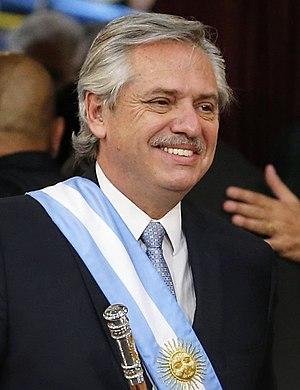
L’élection présidentielle argentine de 2019 se tient le 27 octobre 2019 afin d'élire le président et le vice-président de l'Argentine pour un mandat de quatre ans. Le scrutin se tient en même temps que les élections législatives et sénatoriales.